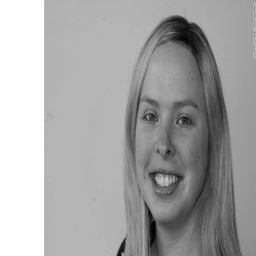
person turned her own diagnosis into an entrepreneurial venture : she now runs a mobile wig and hair accessory service for women and children who are suffering from hair loss .